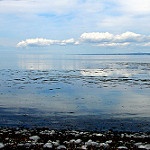
Label: sea